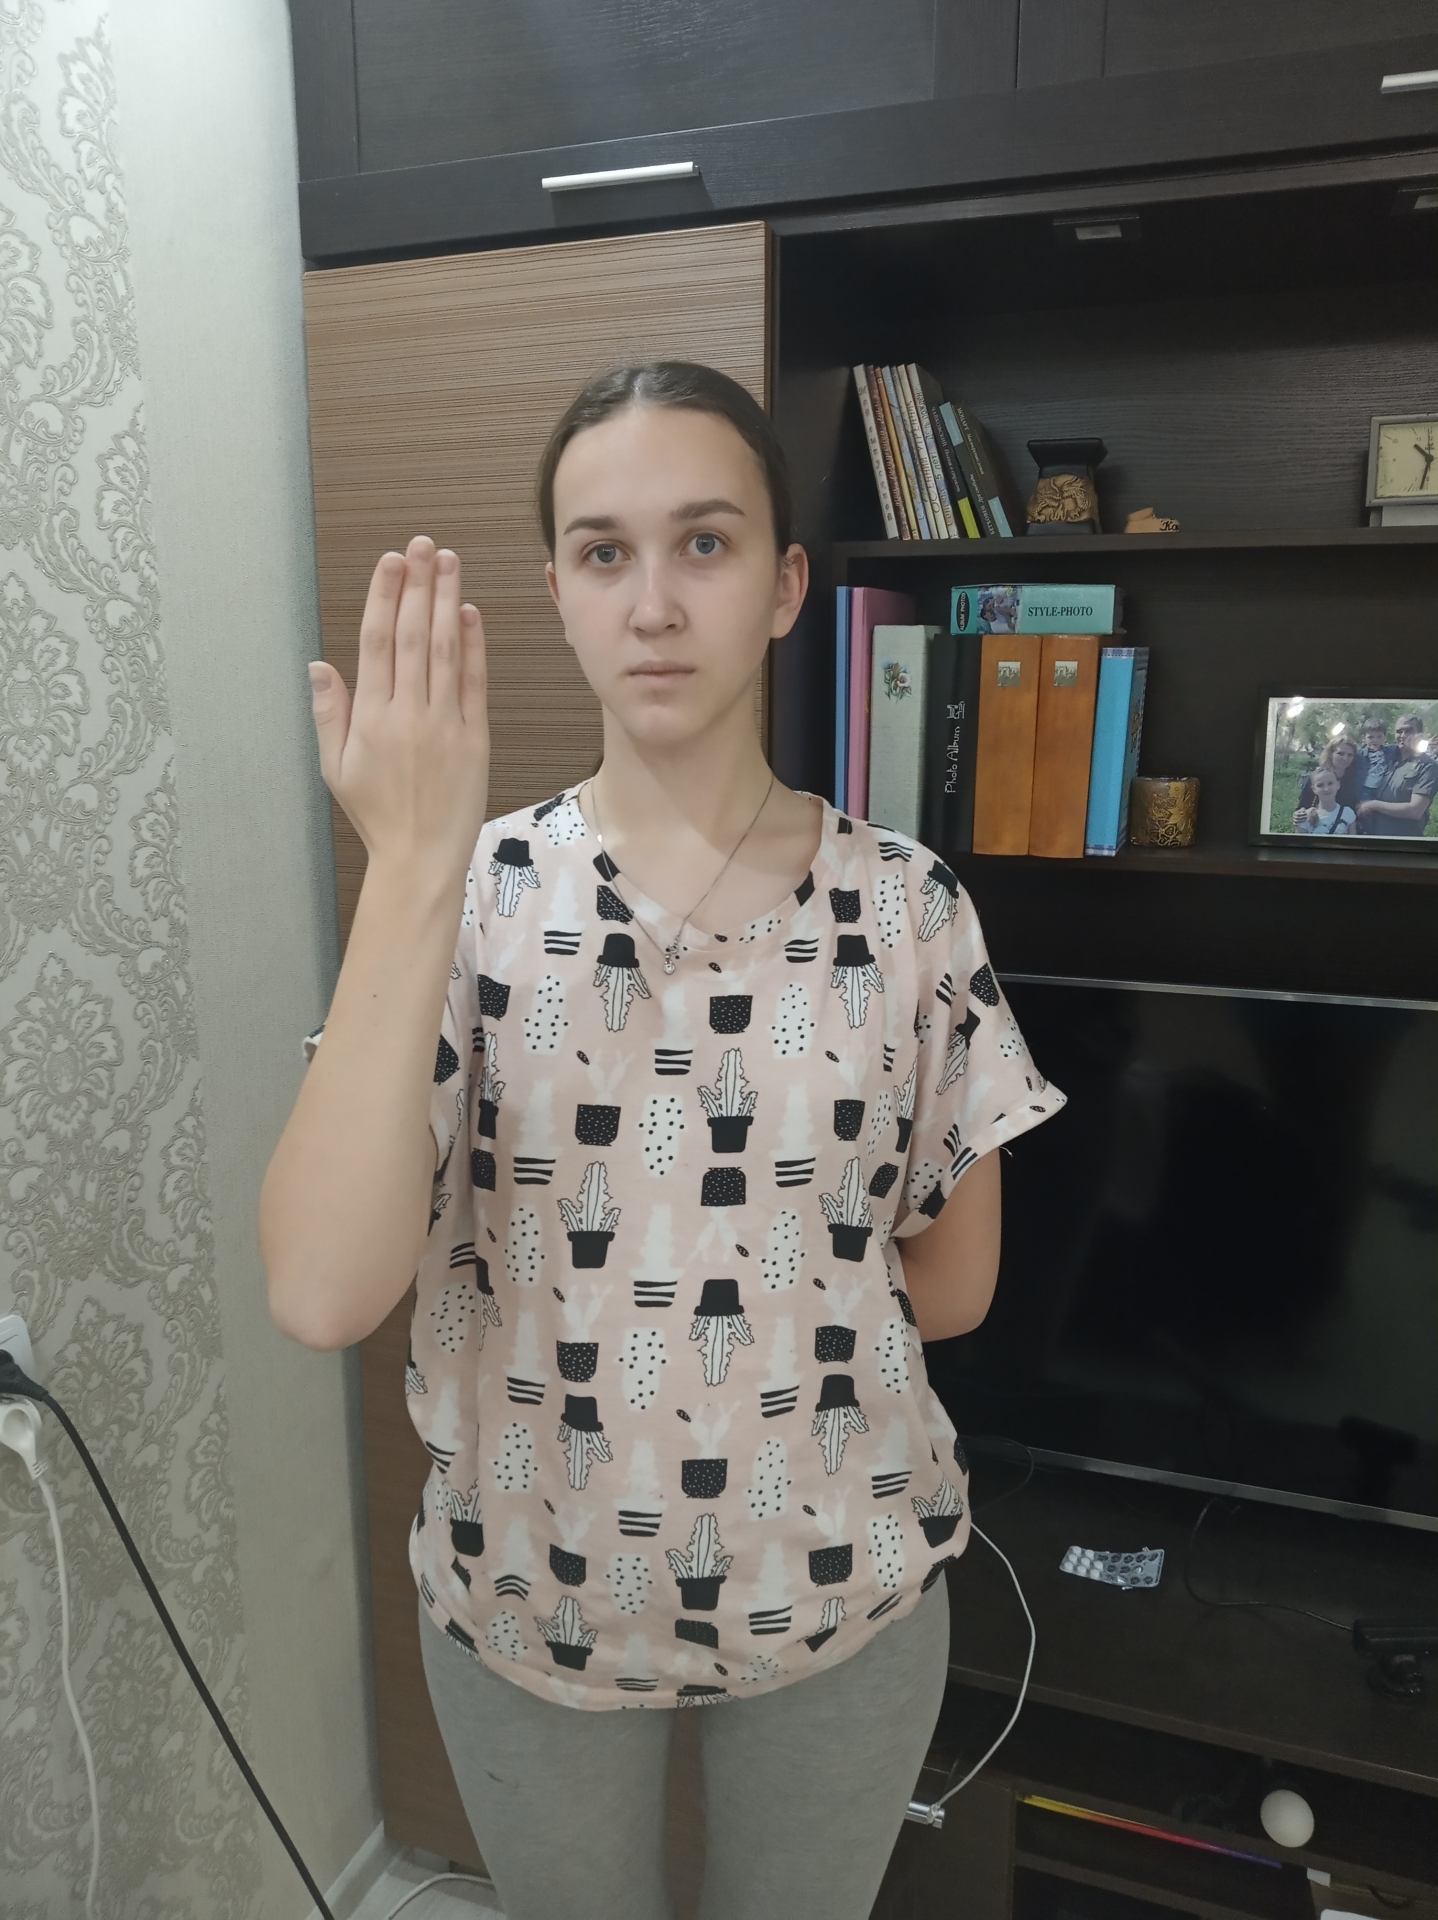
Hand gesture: stop_inverted